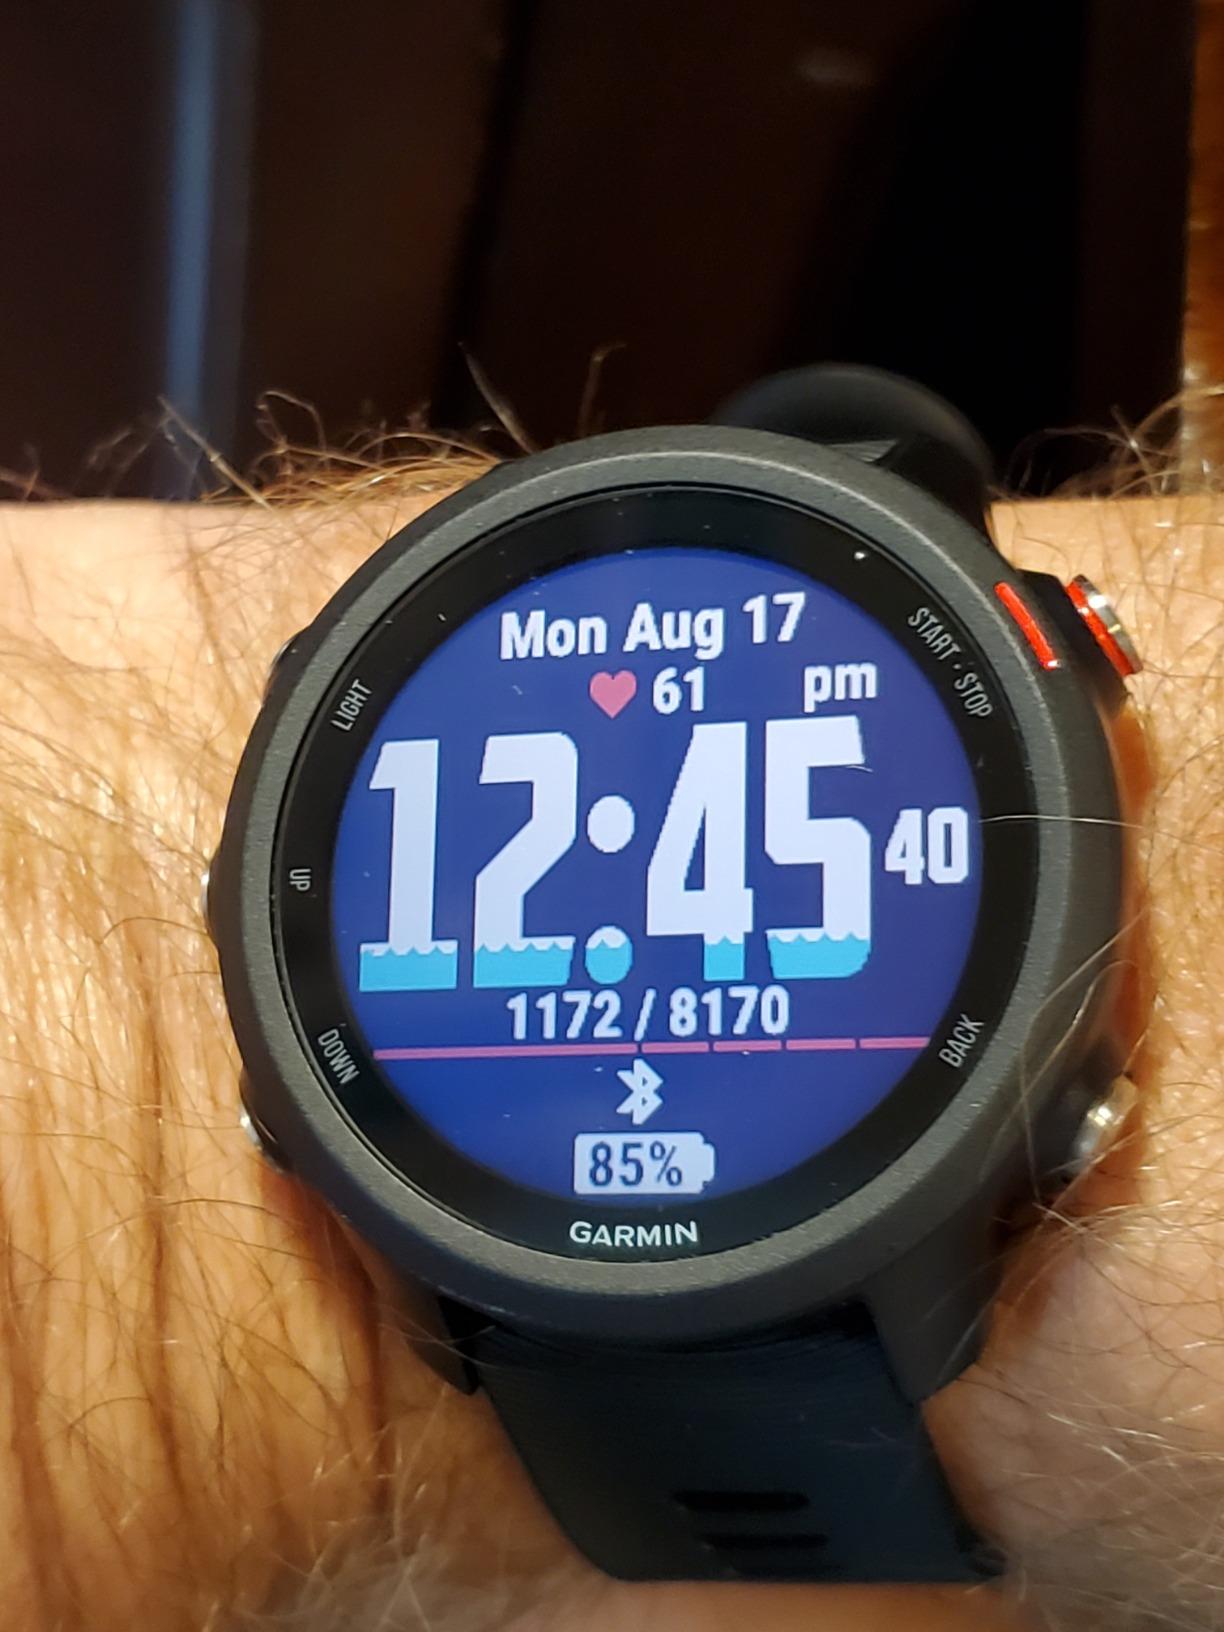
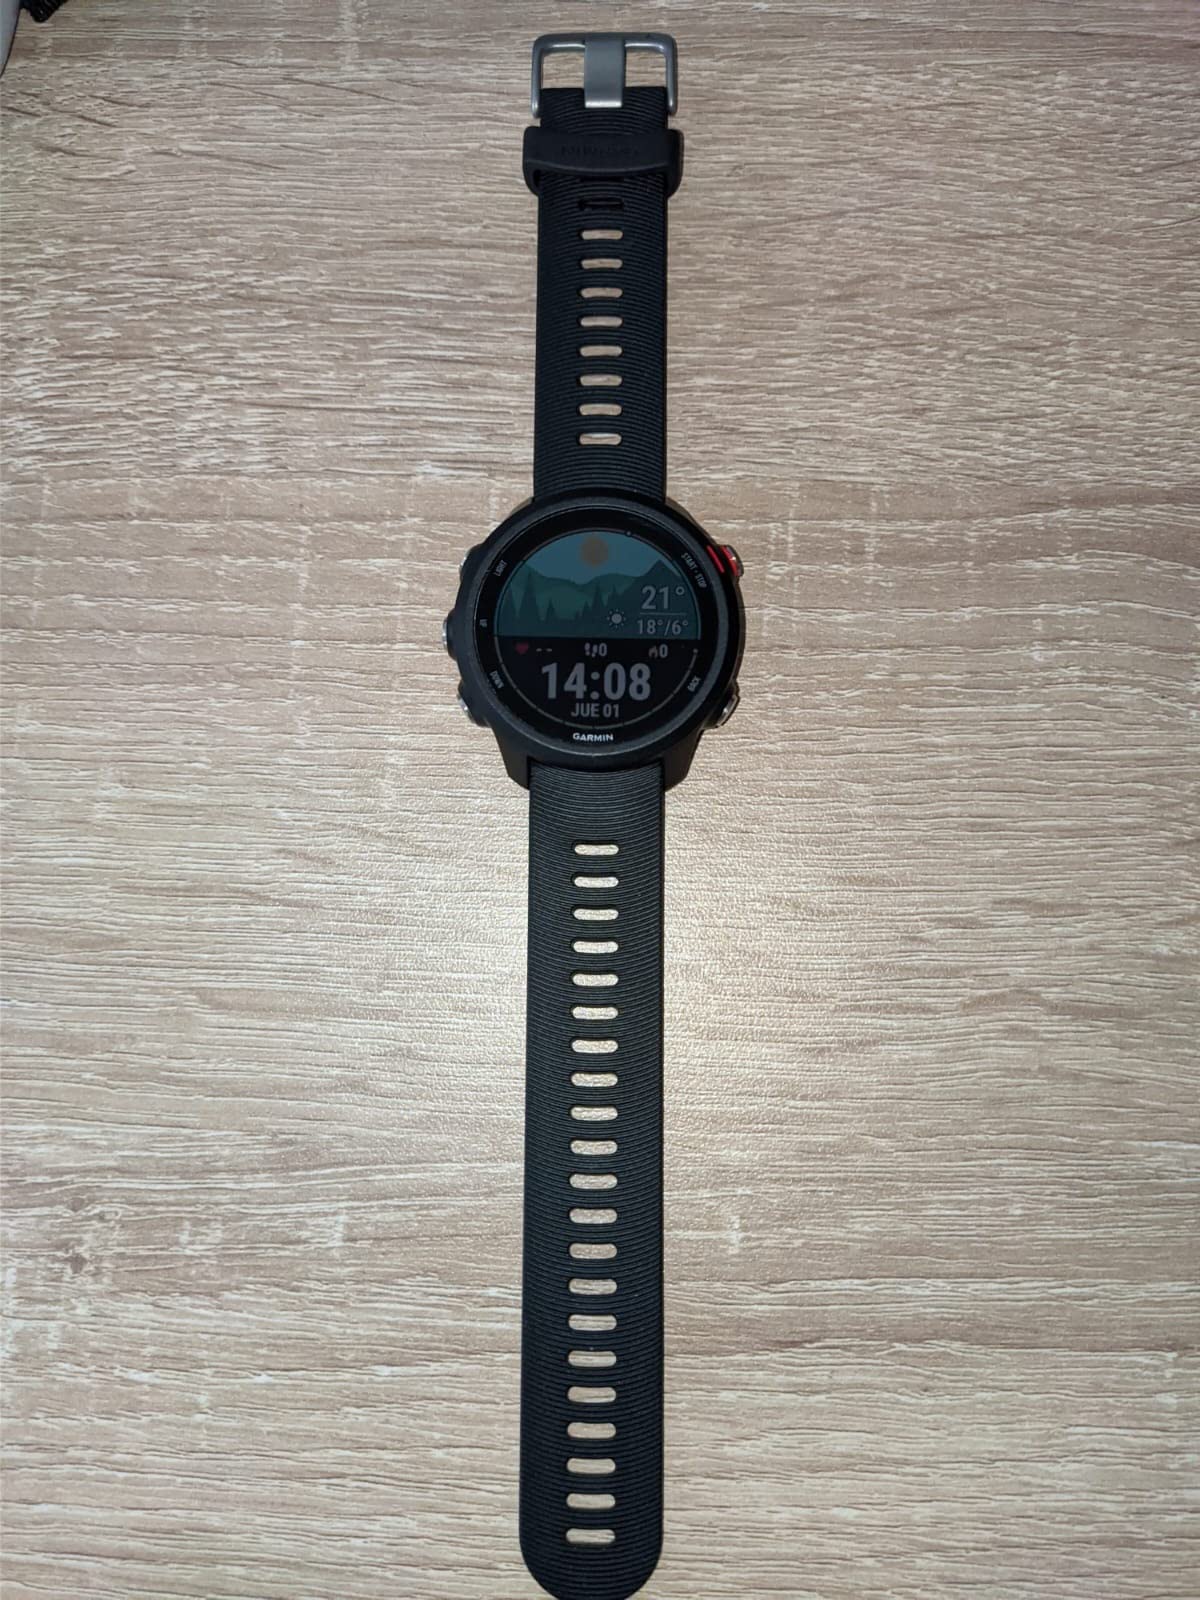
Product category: smartwatch
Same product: yes